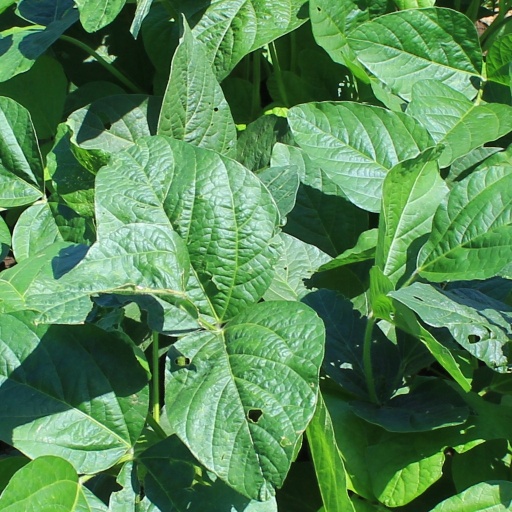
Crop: soybean